2004 Rose Bowl

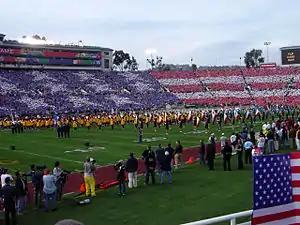
Card stunt being performed by the crowd prior to kickoff

The 2004 Rose Bowl was a college football bowl game held on January 1, 2004 at the Rose Bowl in Pasadena, California. It was the 90th Rose Bowl Game. The USC Trojans, champions of the Pacific-10 Conference, defeated the Michigan Wolverines, champions of the Big Ten Conference, 28-14. USC quarterback Matt Leinart was named the Rose Bowl Player of the Game.